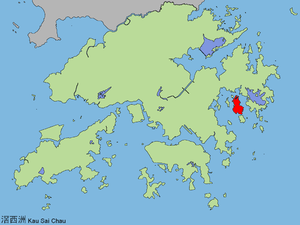
Kau Sai Chau est une île d'une superficie de 6,70 km² située au large du littoral de Sai Kung, à Hong Kong. Sous l'autorité du district de Sai Kung, elle est la sixième plus grande île du territoire de Hong Kong.